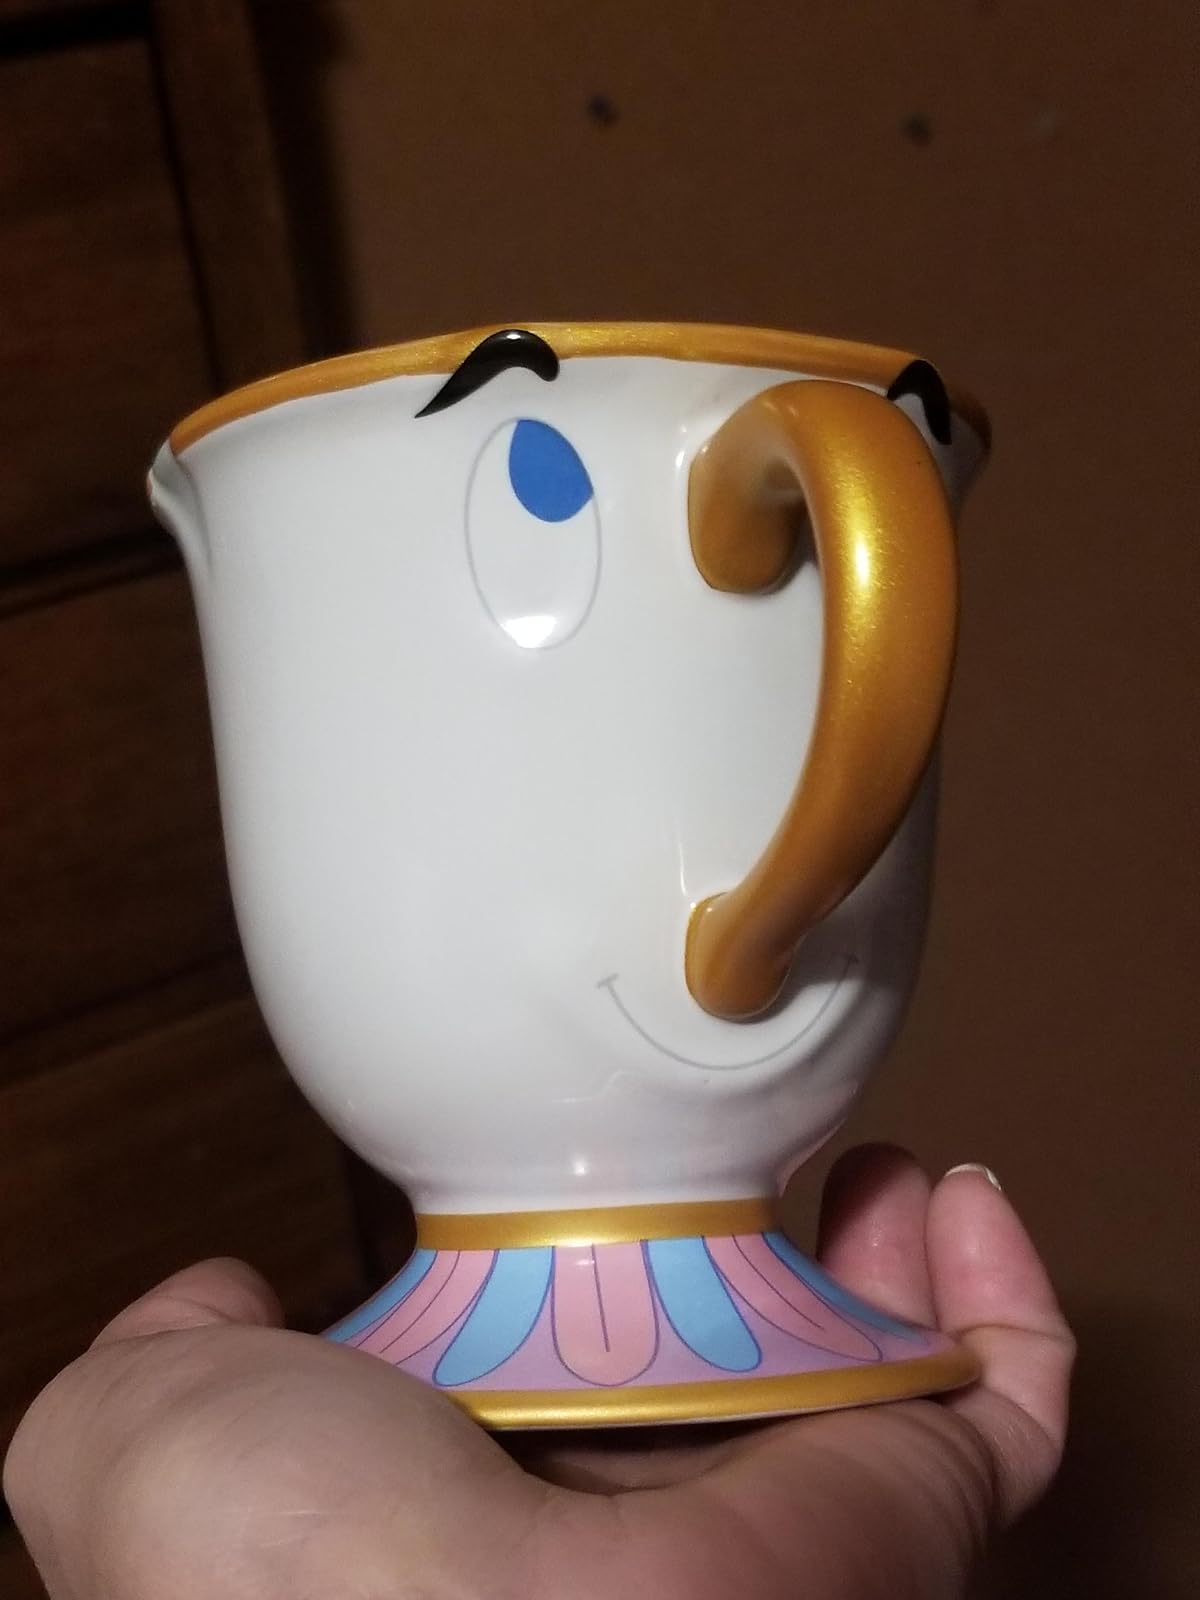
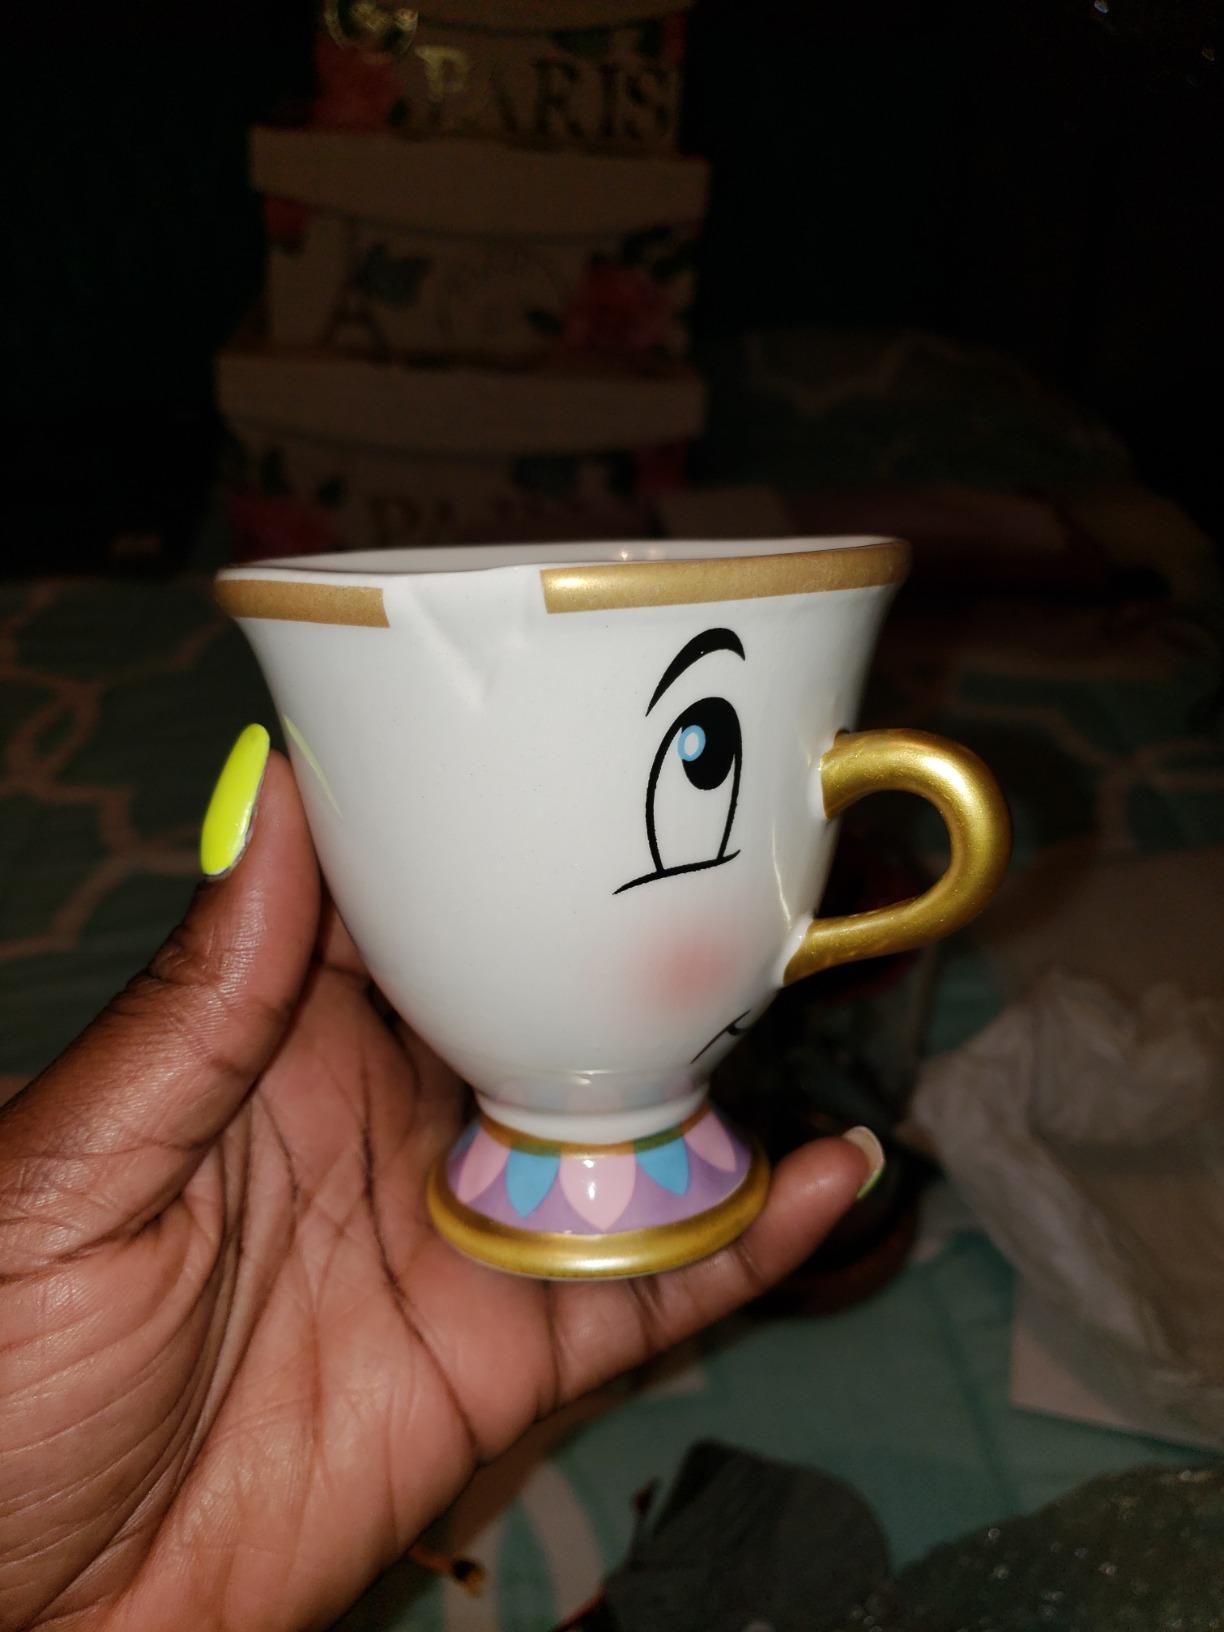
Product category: items_mug
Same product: no